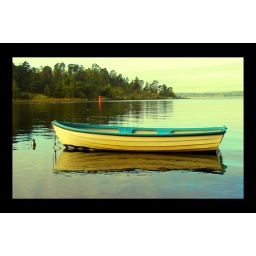
Lonely boat in a lake near Stockholm, Sweden